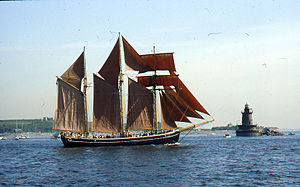
Barkentine / Skema over tremastede sejlskibe
Tremastet topsejlsskonnert ved Boston
En barkentine er i skibsterminologi betegnelsen for et fartøj med mindst tre master hvoraf kun den forreste fører råsejl, mens de øvrige har gaffelsejl. Blev også omtalt som skonnertbarker.